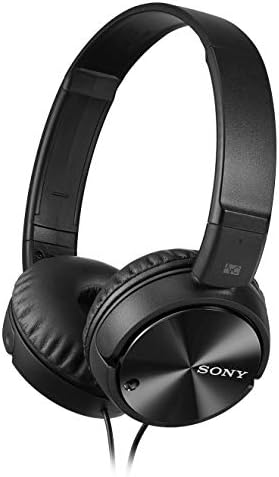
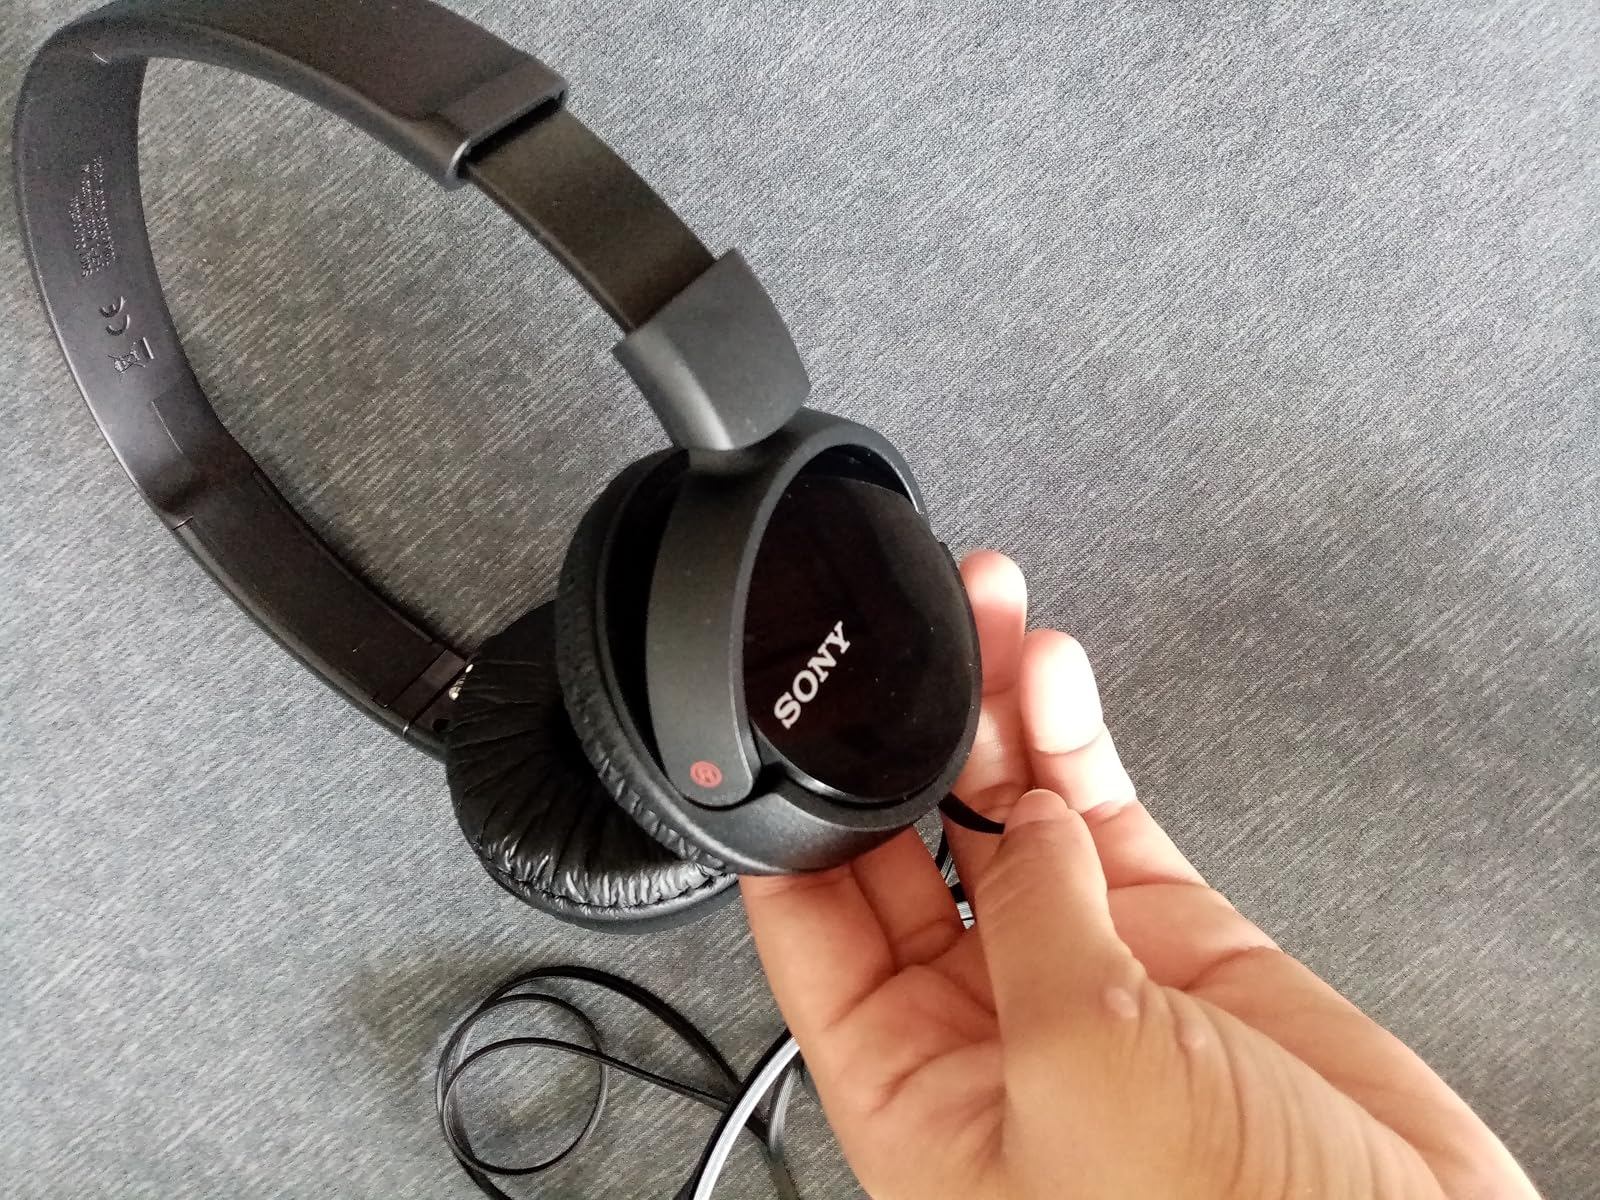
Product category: headphones
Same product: yes